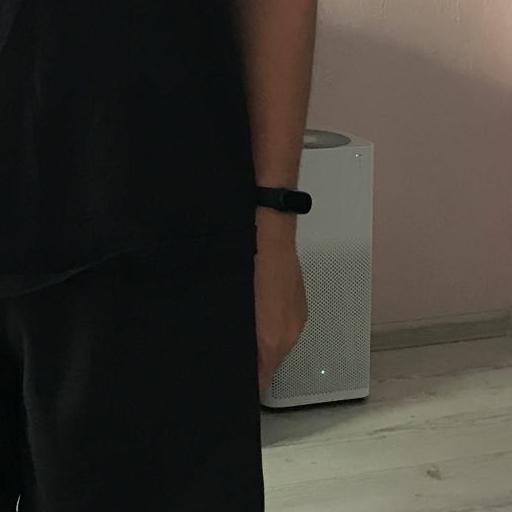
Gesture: no_gesture